Question: Please indicate a possible affordance area of the bench that can be used for sitting
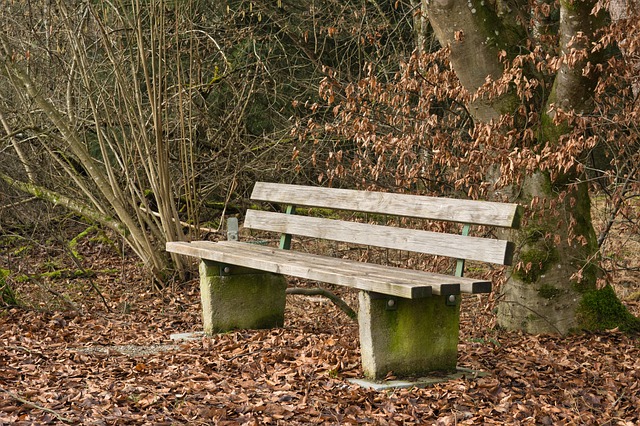
Answer: [164.5, 237.5, 491.5, 300.5]